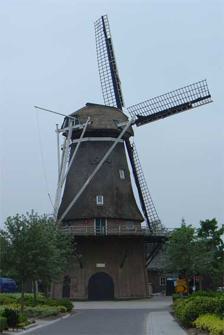
Building: De Hoop, Sleen
Country: Netherlands
Year built: 1914
Dutch windmill De Hoop, Sleen De Hoop , June 2006 Origin Mill name De Hoop Mill location Drostenstraat 16, 7841 BM Sleen Coordinates 52°46′19″N 6°48′01″E / 52.77194°N 6.80028°E / 52.77194; 6.80028 Operator(s) Sleener Molen Stichting ‘De Hoop’, owner is Gemeente Coevorden Year built 1914 Information Purpose Corn mill Type Smock mill Storeys Three-storey smock Base storeys Three-storey base Smock sides Eight sides No. of sails Four sails Type of sails Common sails Windshaft Cast iron Winding Tailpole and winch No. of pairs of millstones One pair Size of millstones 1.50 metres (4 ft 11 in) De Hoop (English: 'The Hope') is a smock mill in Sleen , Drenthe , the Netherlands , which has been restored to working order. The mill was built in 1914 and is listed as a Rijksmonument , number 33787. History A mill was built here in 1850. It was a smock mill without a stage and stood until it was burnt down in 1914. To replace it, the mill known as De Gunst, also known as the Molen van Nefkens, was moved from Amersfoort , Utrecht by millwright L Reinds of Beilen . The mill was built for miller H Berends. The mill was restored between 1953 and 1956 by millwright Huberts of Coevorden . On 24 July 1956 the mill was put back to work. In 1976, millwright J D Medendorp of Zuidlaren restored the mill again. In 2010 the local authority Gemeente Coevorden became owner of the mill. Society "Sleener Molen Stichting ‘De Hoop’" was founded in 2012 to work the mill. Description For an explanation of the various items of machinery, see Mill machinery . De Hoop is what the Dutch describe as an achtkante stellingmolen . It is a three-storey smock mill with a stage on a three-storey brick base. The stage is at second-floor level, 6.30 metres (20 ft 8 in) above the ground. The smock and cap are thatched . The mill is winded by a tailpole and winch. The four Common Sails have a span of 24.62 metres (80 ft 9 in) and are carried in a cast-iron windshaft cast by Enthuizen in 1861. The windshaft also carries the brake wheel, which has 62 cogs. This drives the wallower (30 cogs) at the top of the upright shaft. At the bottom of the upright shaft, the great spur wheel, which has 113 cogs, drives the 1.50-metre (4 ft 11 in)-diameter French Burr stones via a lantern pinion stone nut with 34 staves. Millers H Berends (1914– ) Public access De Hoop is open to the public whenever a blue flag is flying. The mill is also open on the Drentse Molendag , the last Saturday in August. References Wikimedia Commons has media related to De Hoop, Sleen .